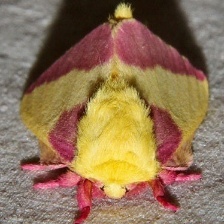
Species: ROSY MAPLE MOTH